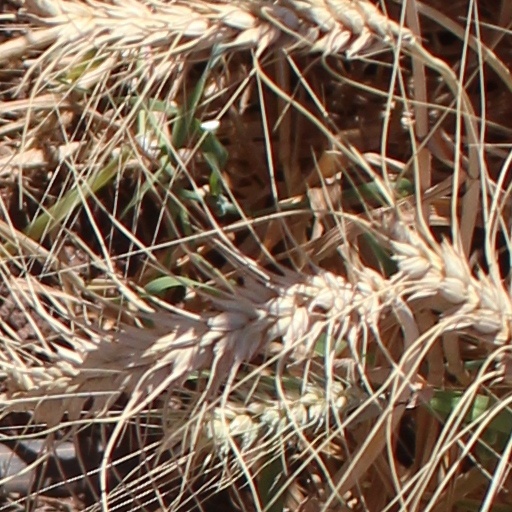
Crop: wheat